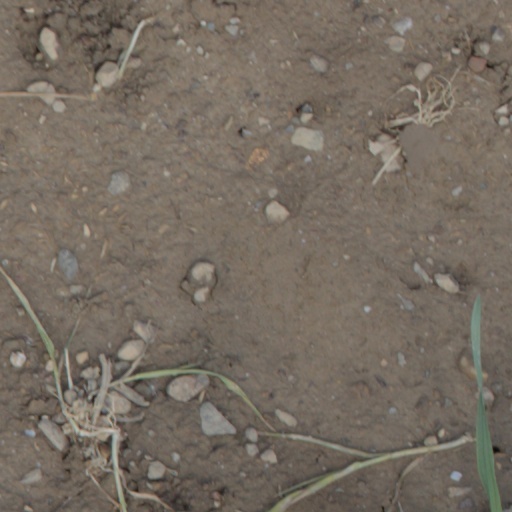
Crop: wheat